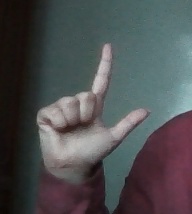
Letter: laam